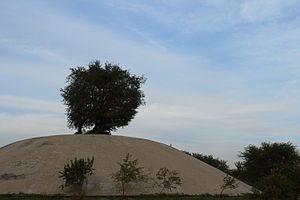
Zhaoling, aussi connue sous le nom de Beiling, la tombe du nord, est le mausolée de Huang Taiji, le deuxième empereur de la dynastie Qing, et de sa femme, l'impératrice Xiao Duan Wen. Il a été construit de 1643 à 1651 et se trouve dans le nord de la ville de Shenyang dans le Liaoning dans un grand parc de 3,3 km². Son accès a été interdit au public jusqu'en 1928.